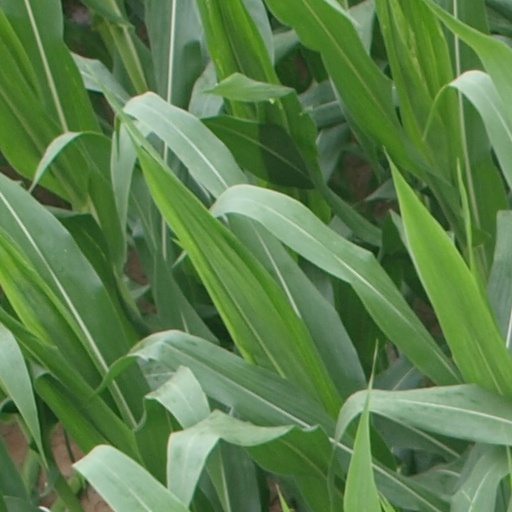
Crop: maize; corn